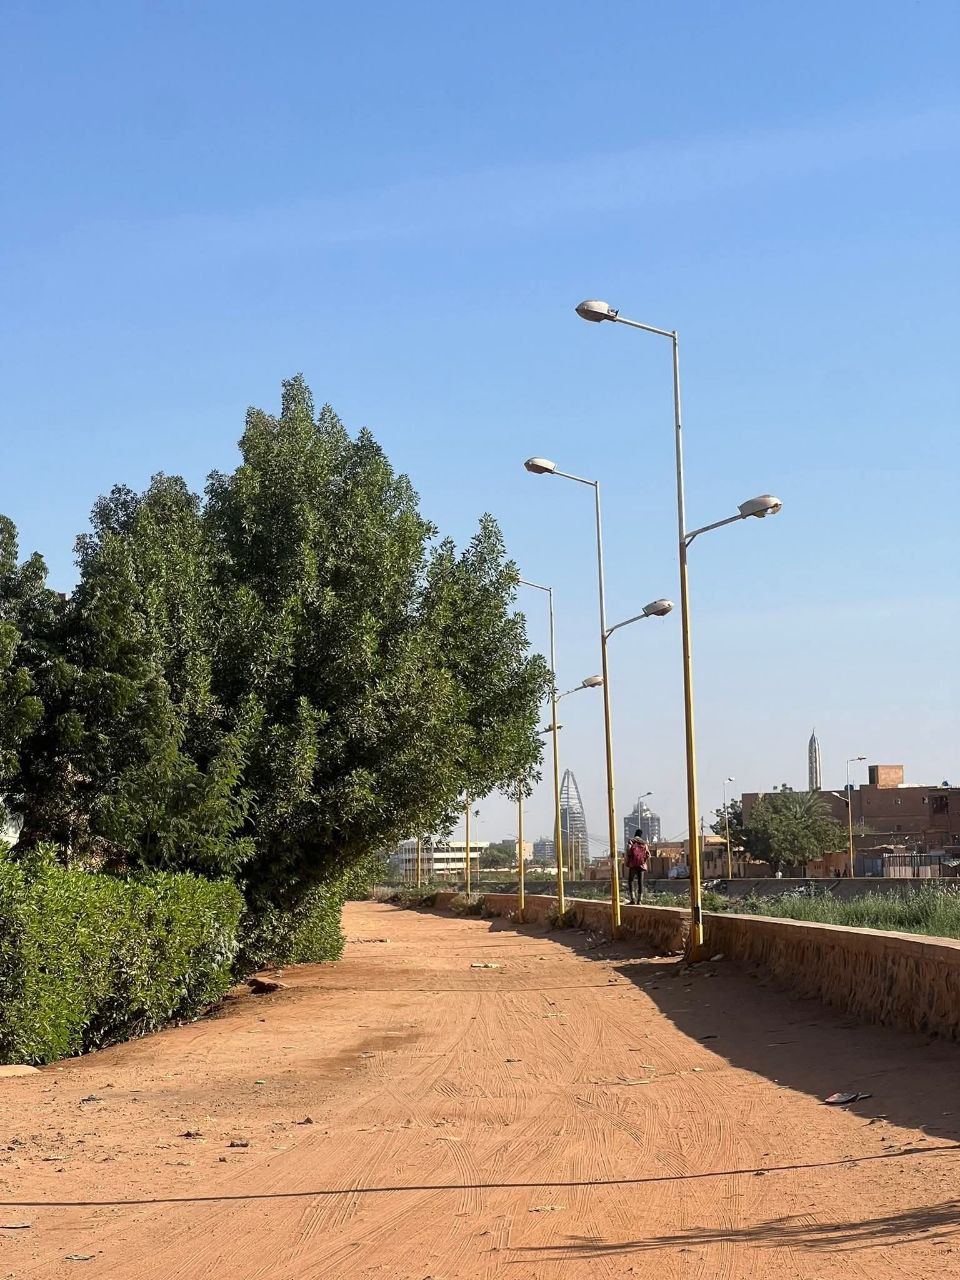
الوصف بالفصحى: طريق ترابي مزين بمصابيح الإنارة والأشجار
الوصف بالعامية السودانية: شارع تراب فيهو لمبات وشجر
التصنيف: Urban & City Life